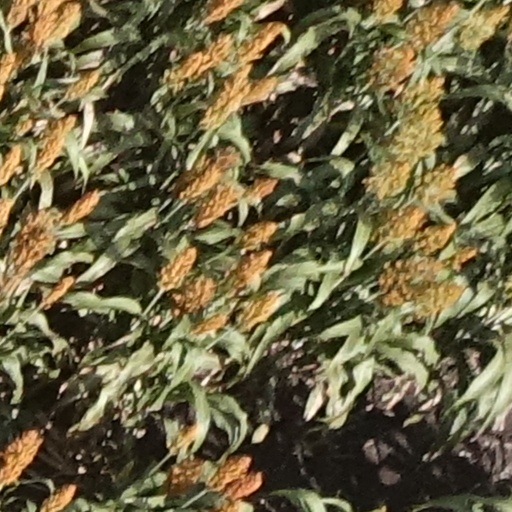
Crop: sorghum